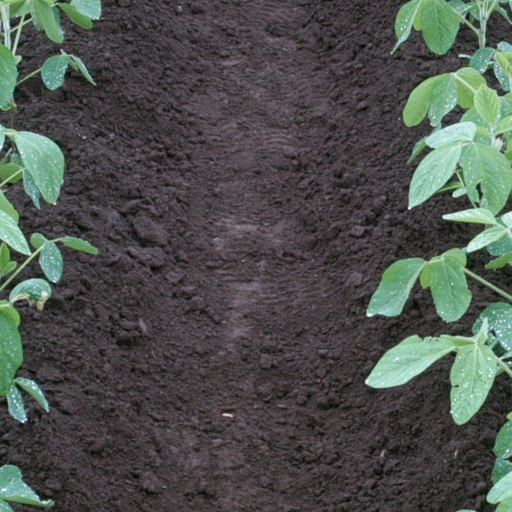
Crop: soybean